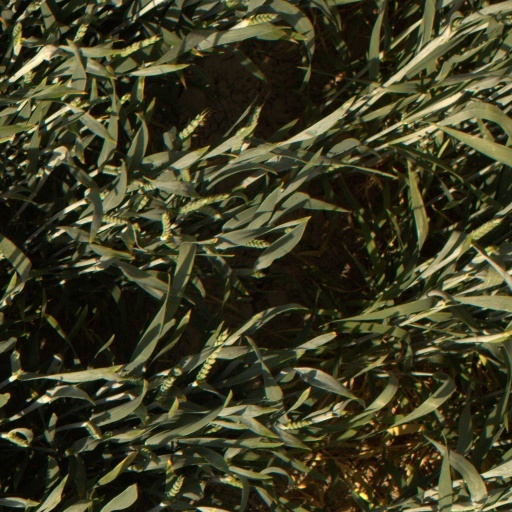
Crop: wheat